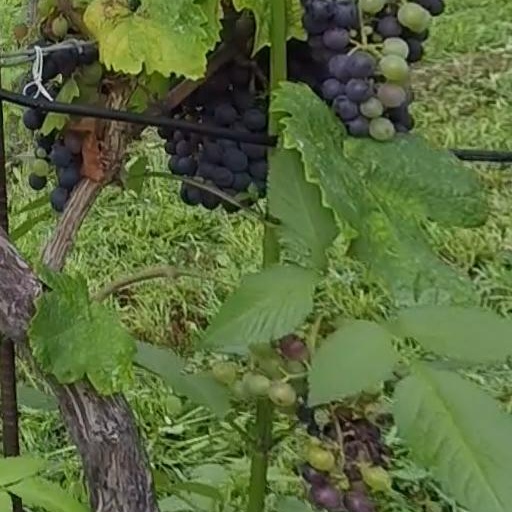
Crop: grape